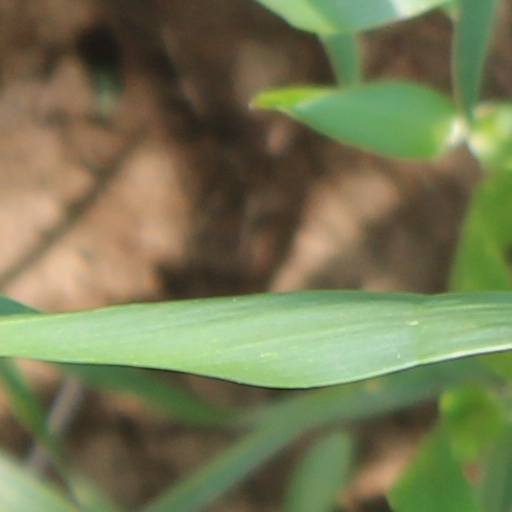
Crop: wheat